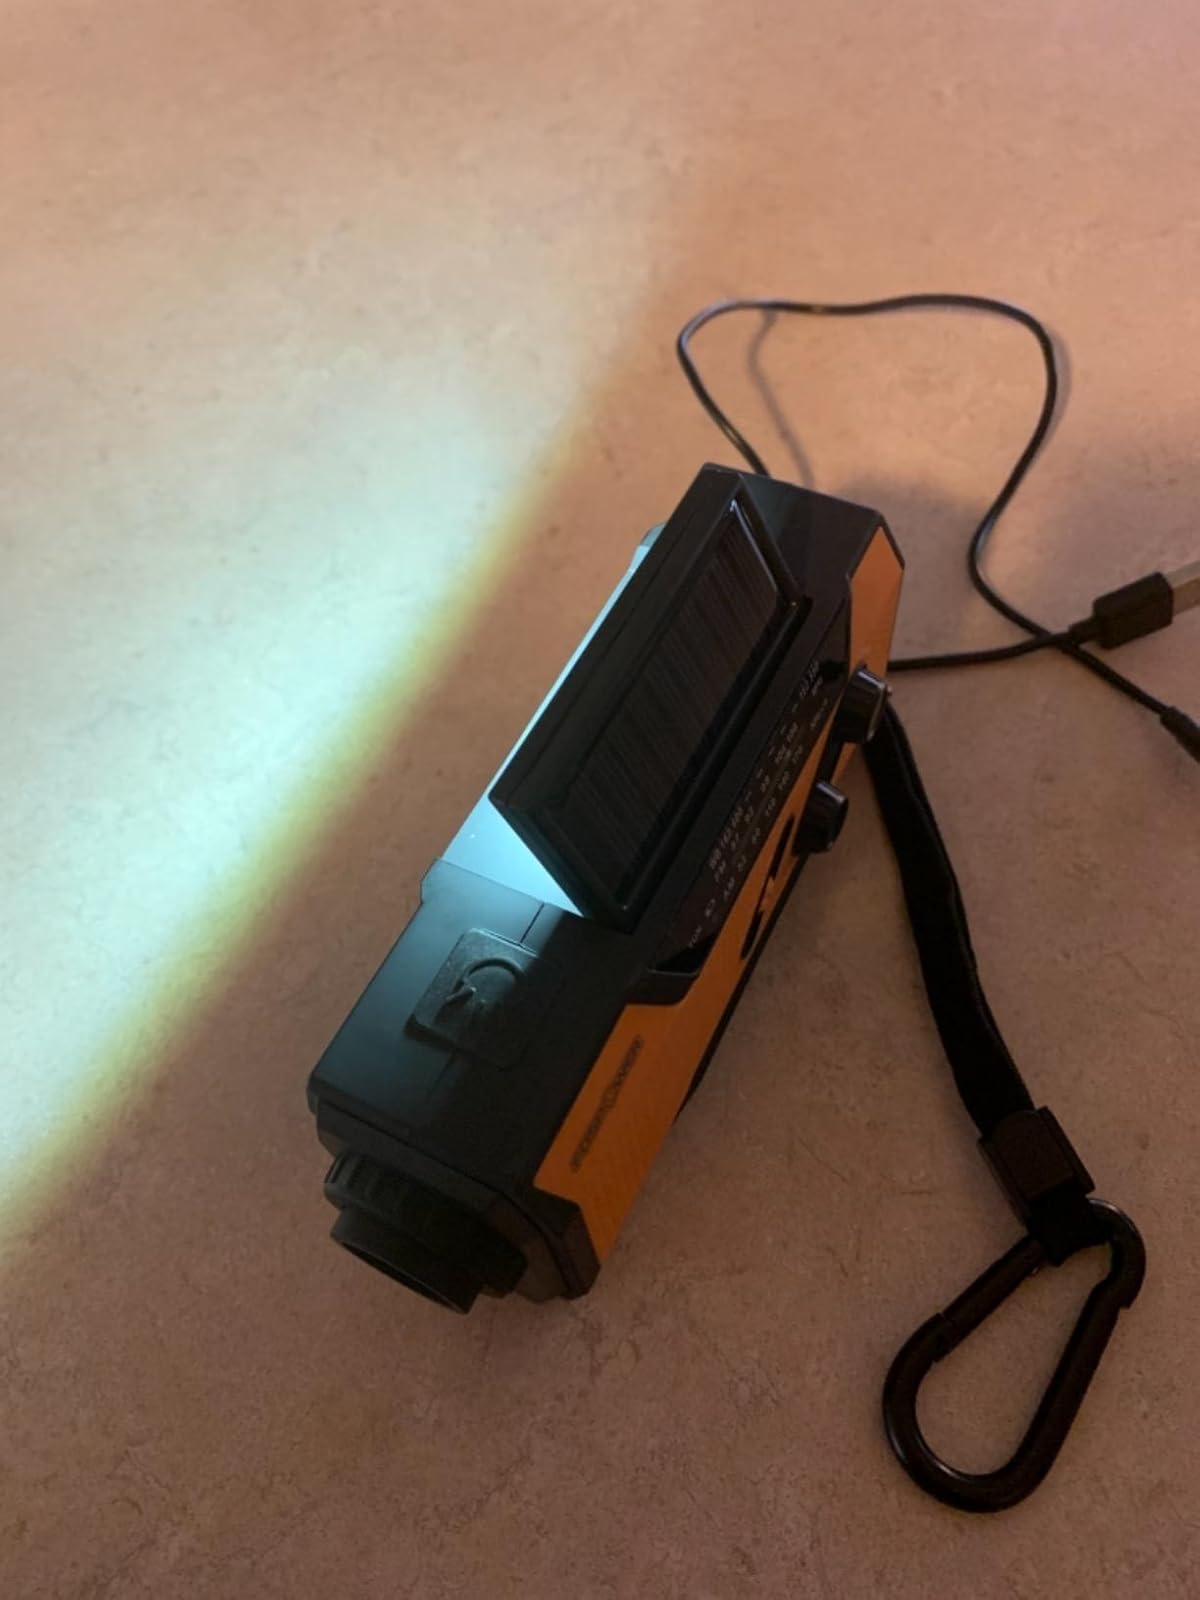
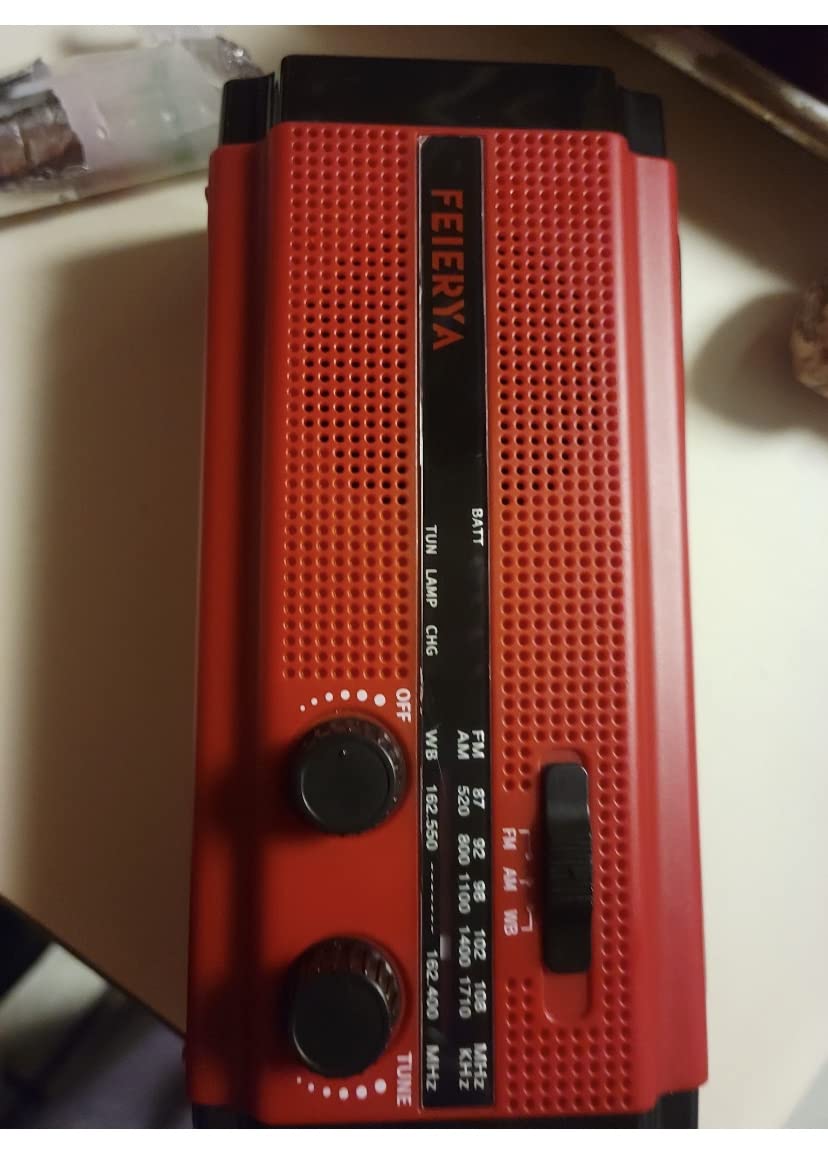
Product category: radio
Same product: no